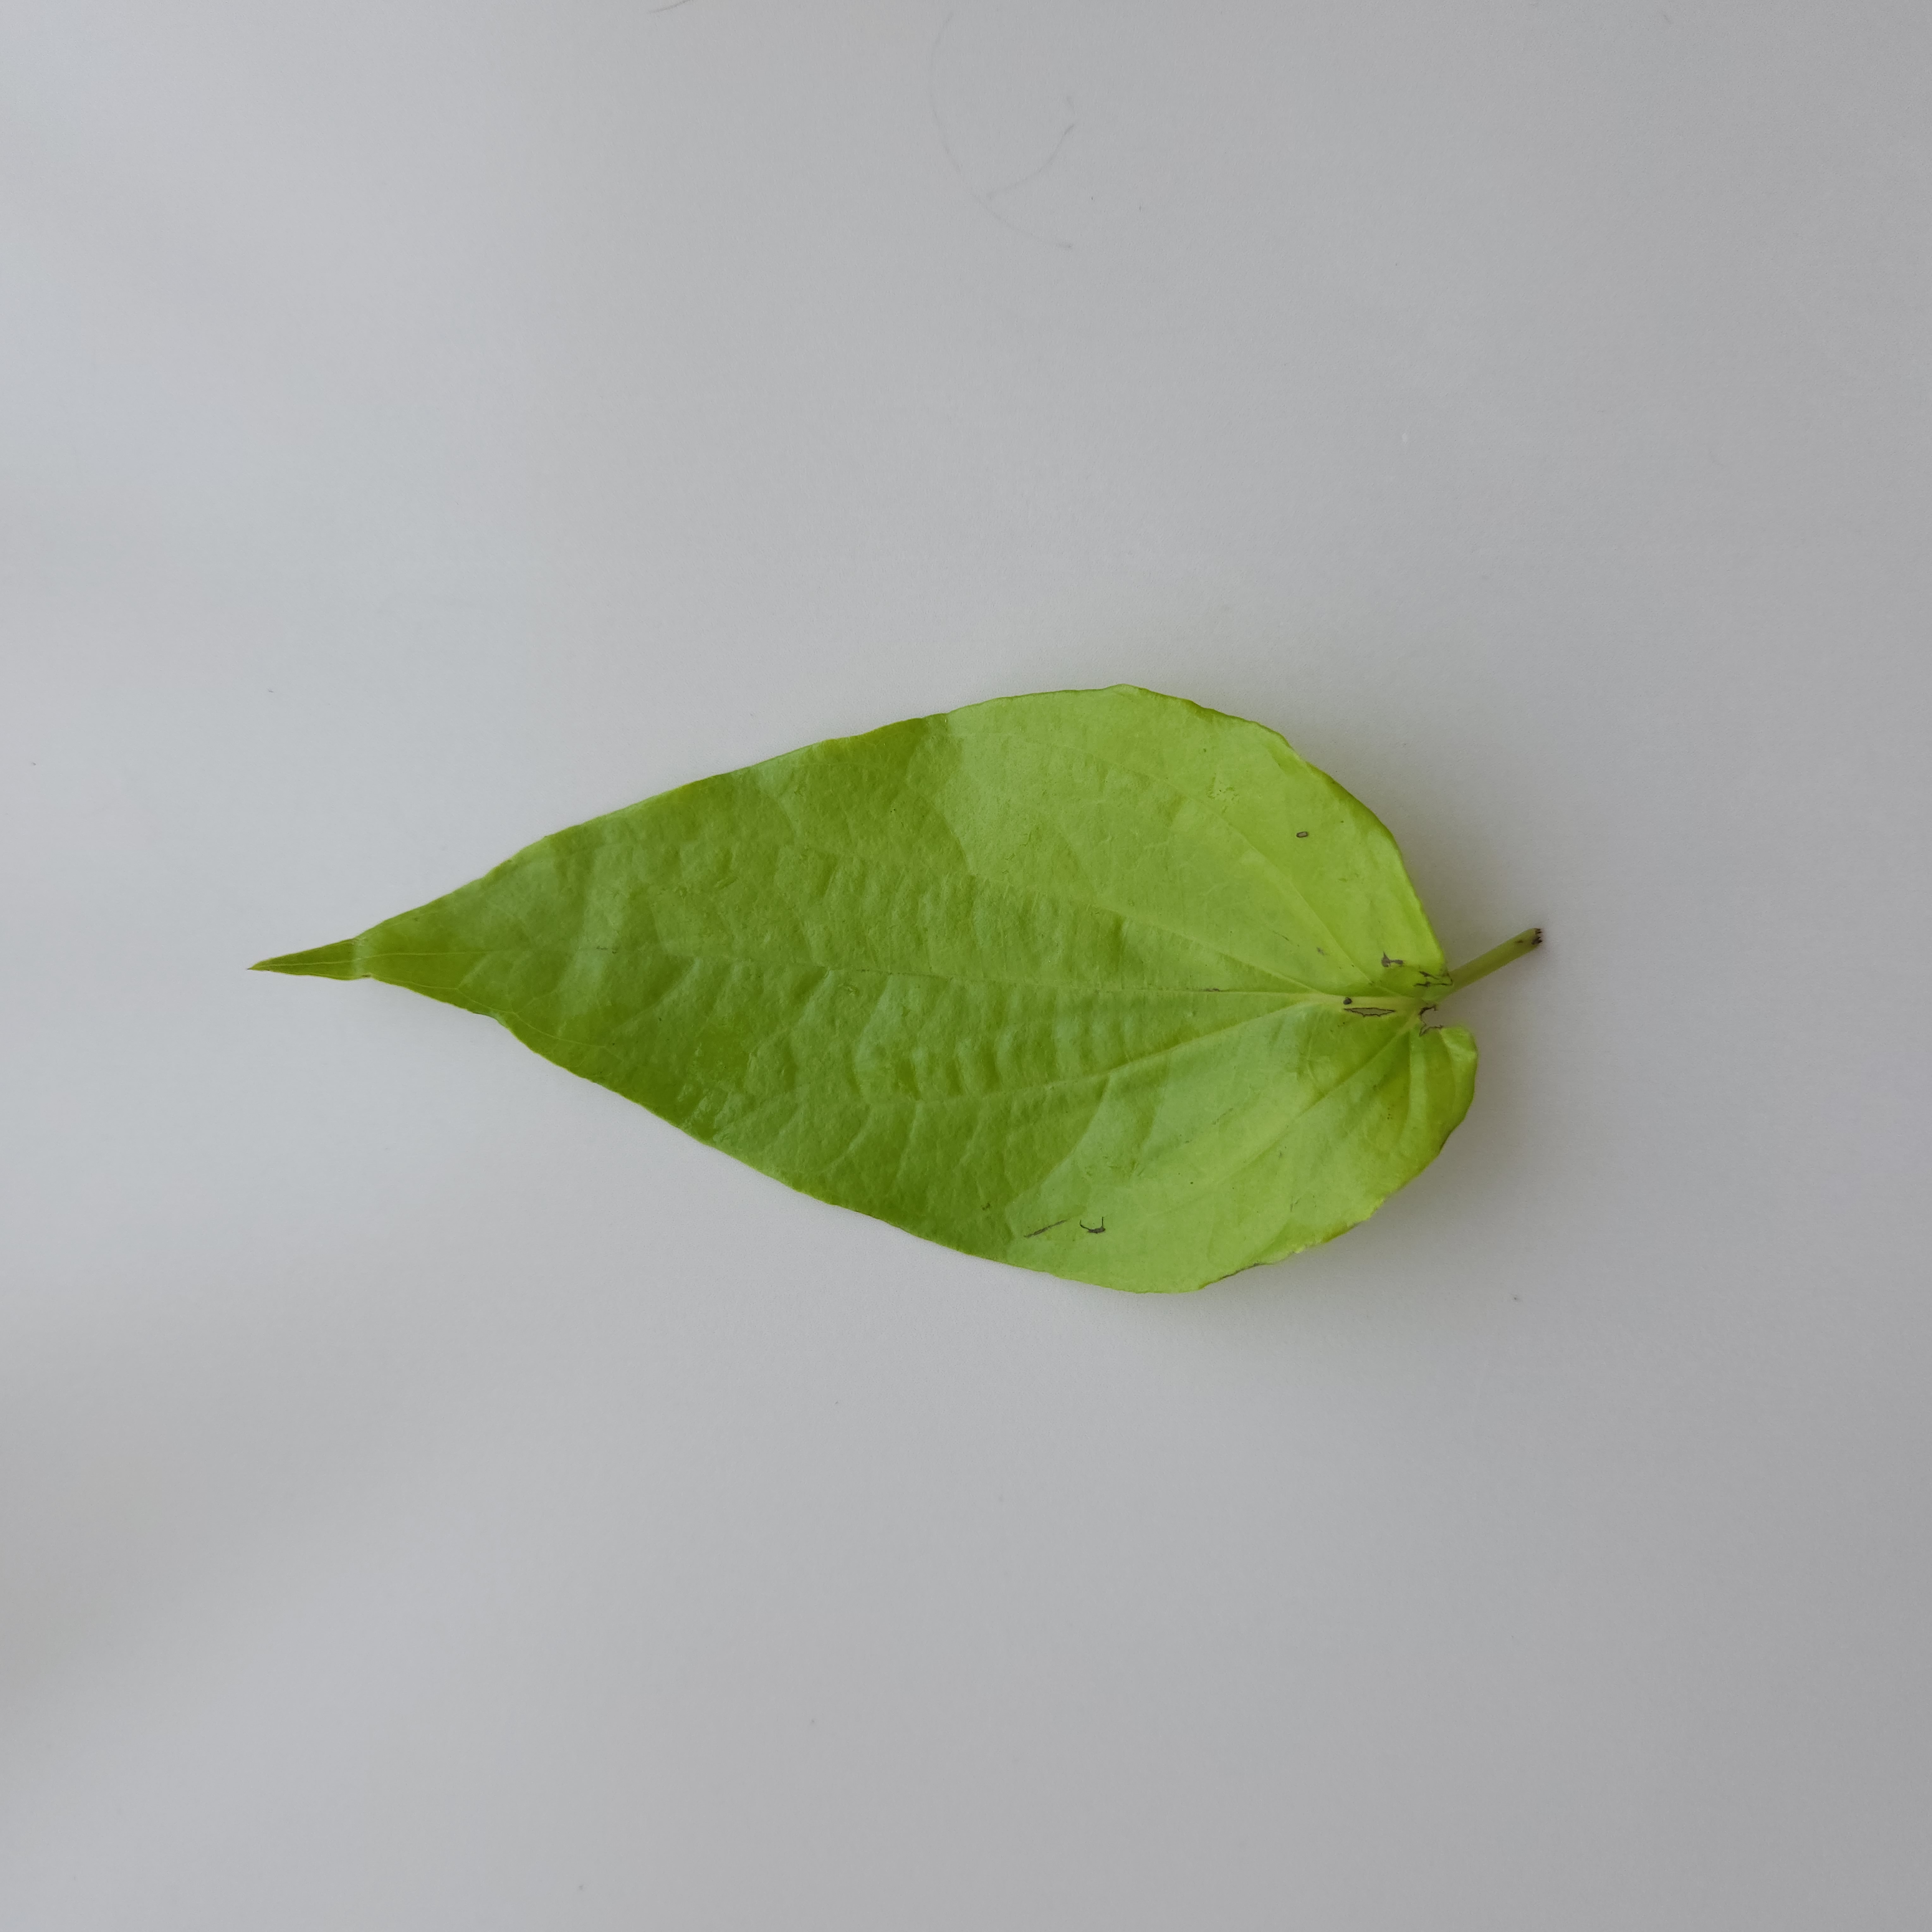
Label: Healthy